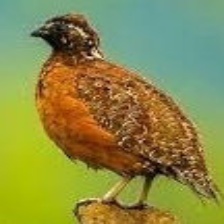
Species: MASKED BOBWHITE
Scientific name: COLINUS VIRGINIANUS RIDGWAYI
ImageNet parent category: quail